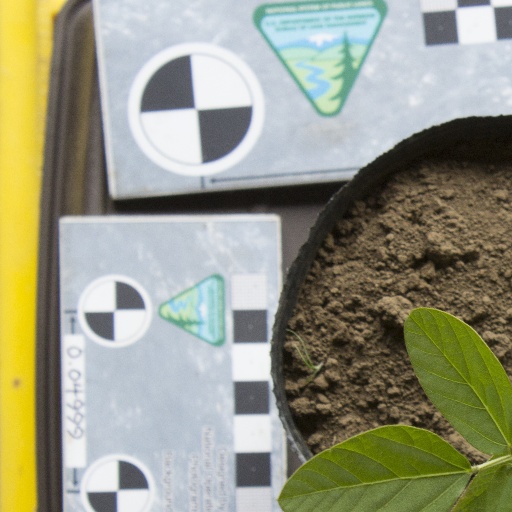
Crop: soybean